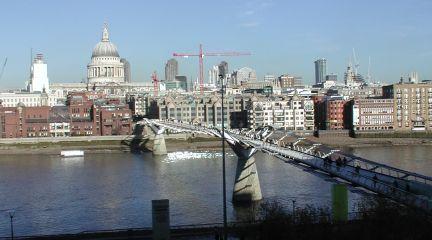
Weather: sun or clear